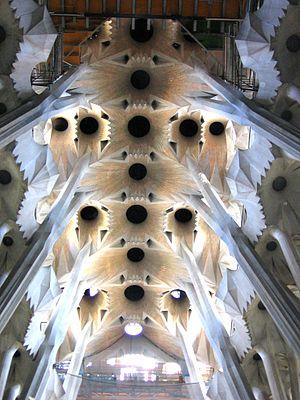
Antoni Gaudí i Cornet né le 25 juin 1852 à Reus ou Riudoms et mort le 10 juin 1926 à Barcelone, est un architecte catalan de nationalité espagnole et principal représentant du modernisme catalan. Son travail a marqué de façon durable l'architecture de Barcelone et constitue une « contribution créative exceptionnelle […] au développement de l'architecture et des techniques de construction ». À ce titre, sous le nom d'« Œuvres de Gaudí », sept de ses œuvres ont été inscrites par l'UNESCO au patrimoine mondial de l'Humanité : le parc Güell, le palais Güell, la Casa Milà, la Casa Vicens, la façade de la Nativité et la crypte de la Sagrada Família, la Casa Batlló et la crypte de la Colonia Güell.